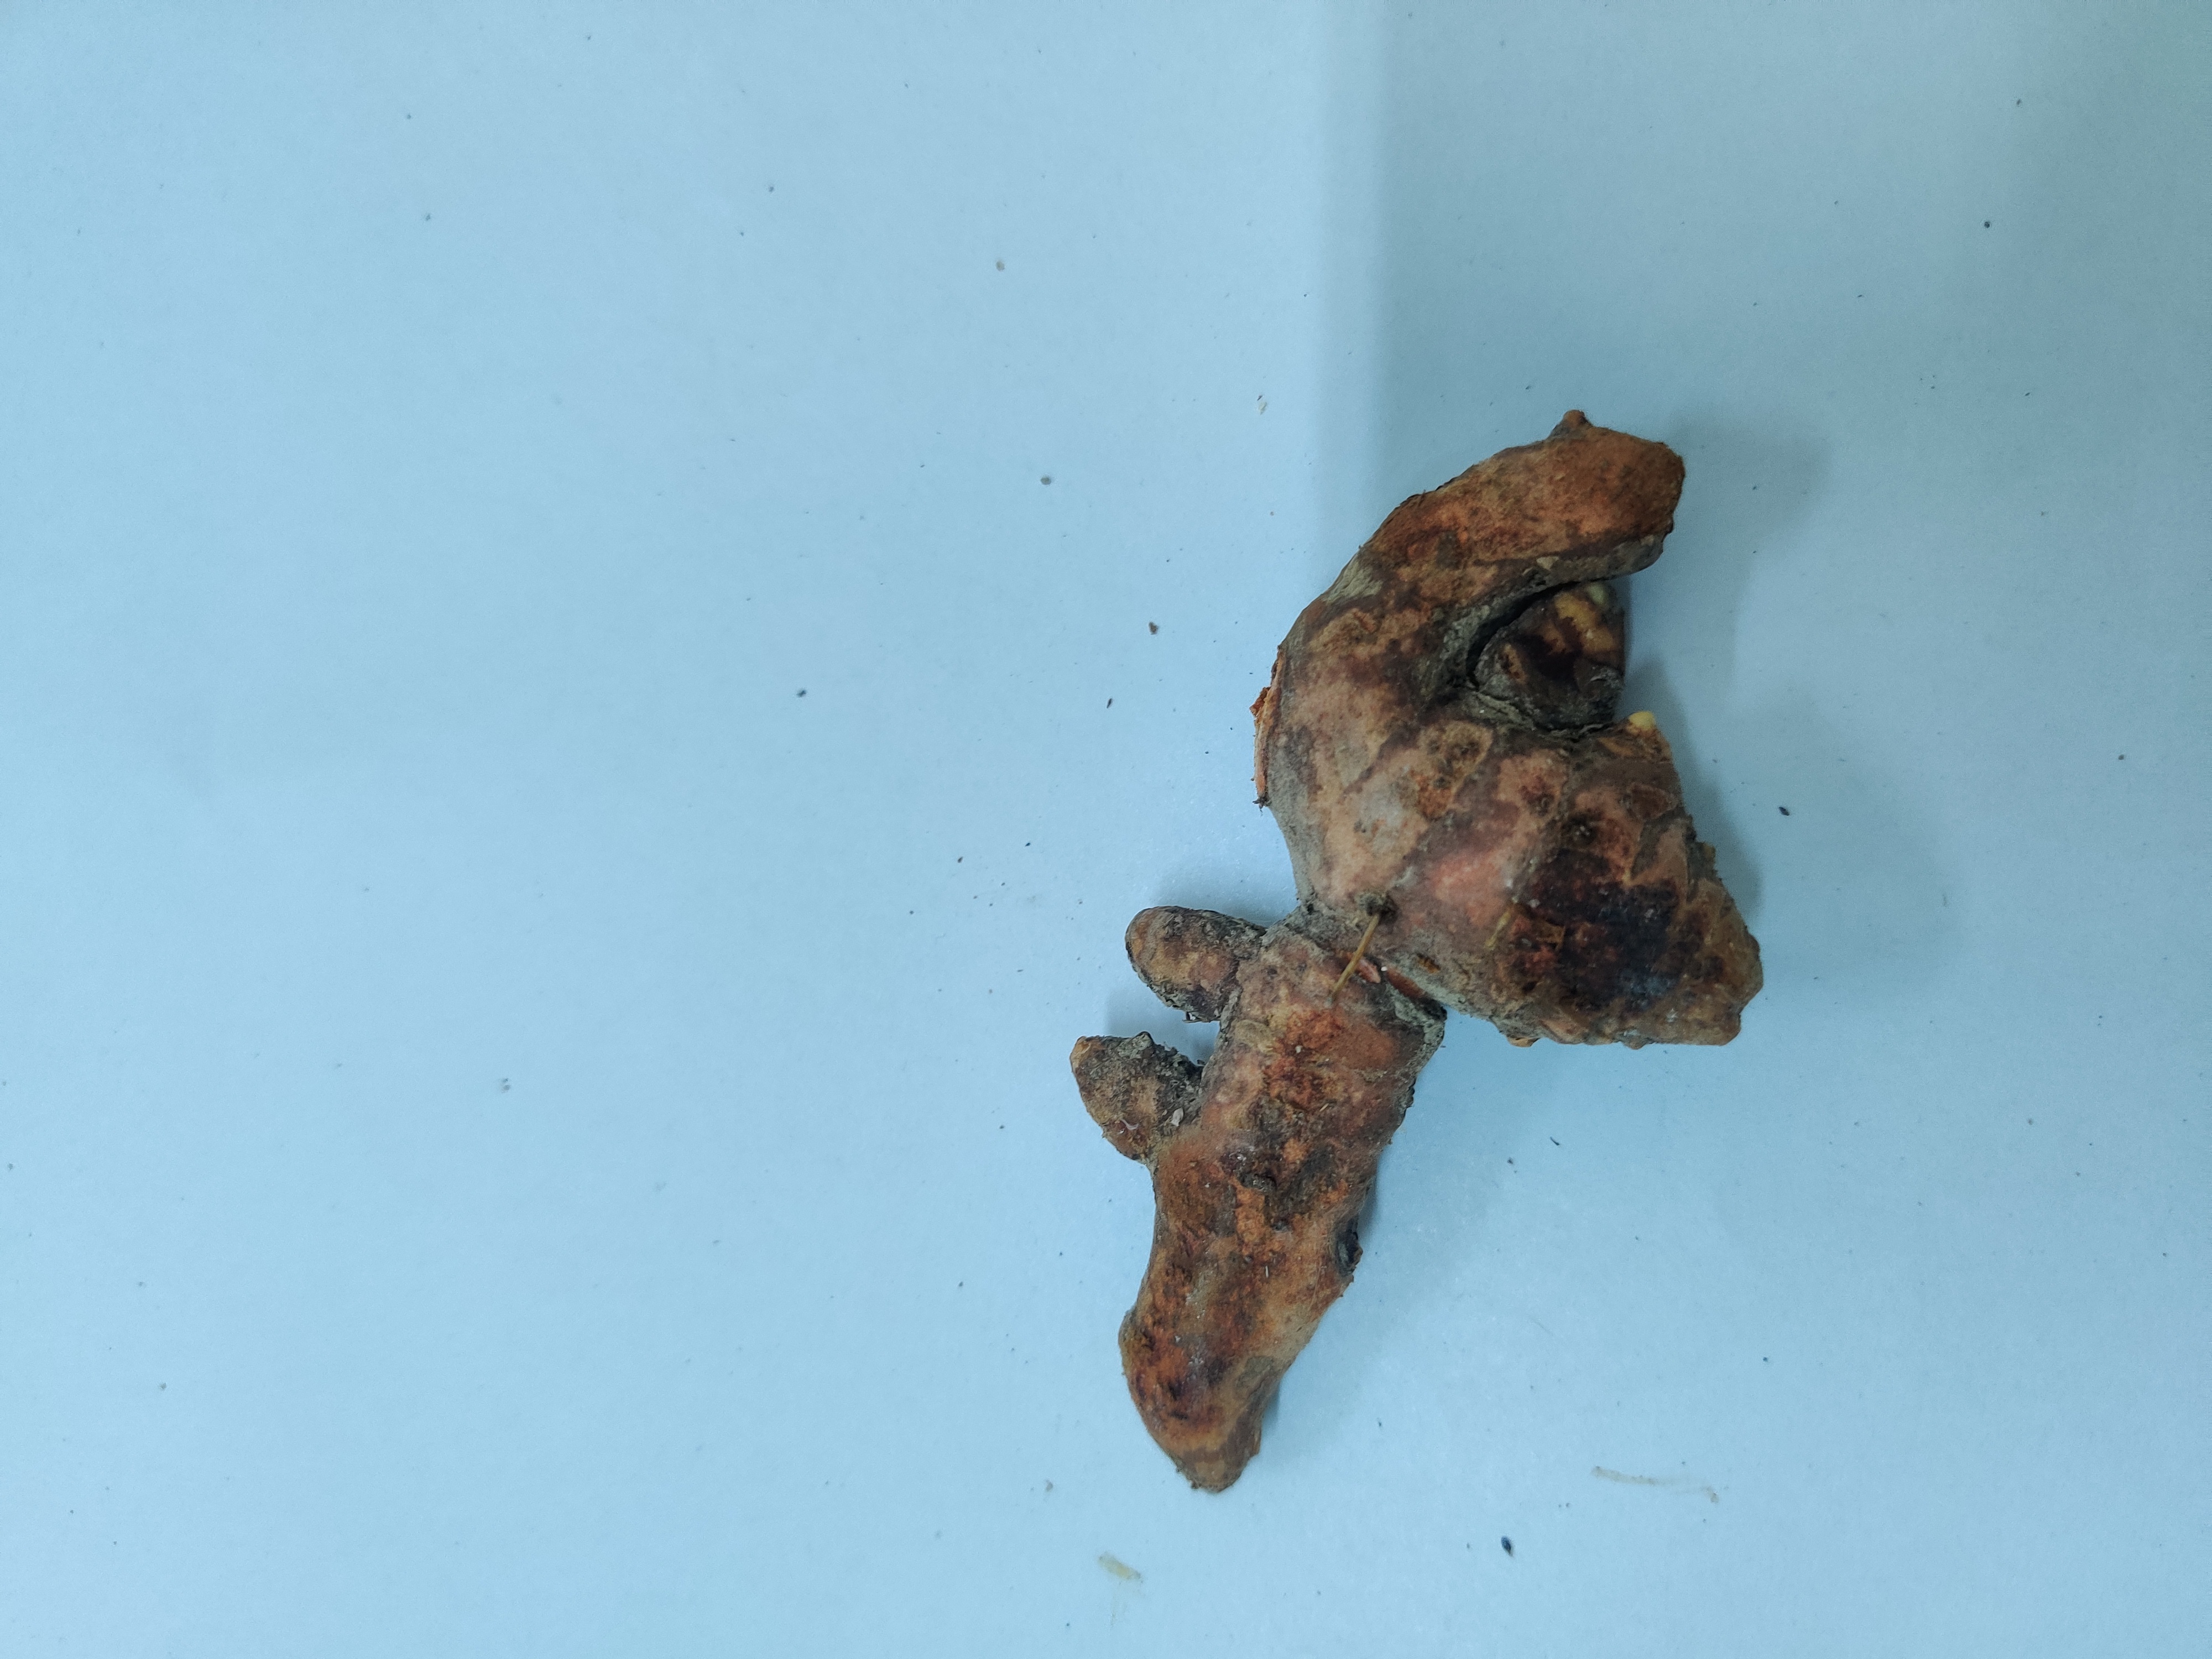
Crop: Turmeric
Condition: Severely Damaged